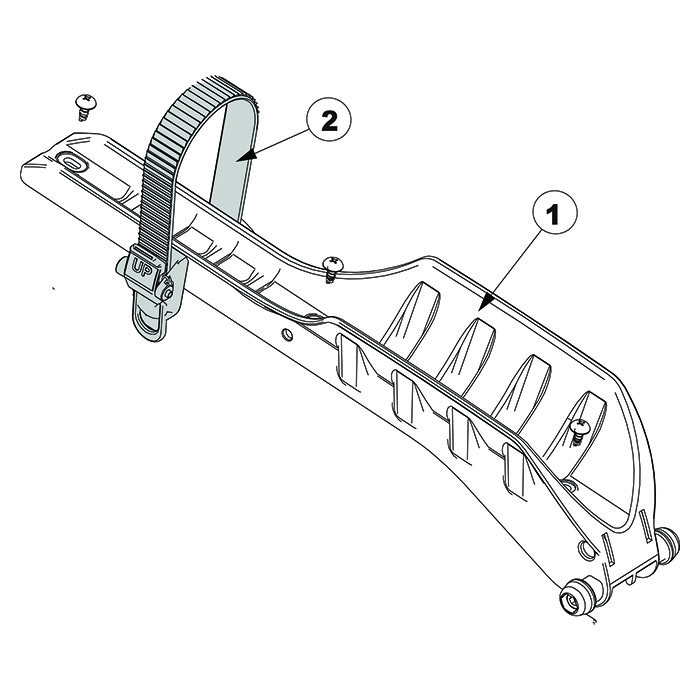
BuzzRack Reservedel 130-00494-01C
BuzzRack Reservedel 130-00494-01C Opgrader din BuzzRack Scorpion med denne kvalitets hjulholder. BuzzRack Reservedel 130-00494-01C sikrer en sikker og stabil transport af dit udstyr, så du kan fokusere på eventyret. Denne hjulholder er designet til at passe perfekt til din BuzzRack Scorpion, hvilket gør installationen enkel og hurtig. Robust og holdbar konstruktion Let at montere Optimal sikkerhed for dit udstyr Få det bedste ud af din BuzzRack med denne essentielle reservedel.
Brand: BUZZRACK
Category: Vehicles & Parts > Vehicle Parts & Accessories > Vehicle Storage & Cargo > Motor Vehicle Carrying Rack Accessories > Vehicle Bicycle Rack Accessories